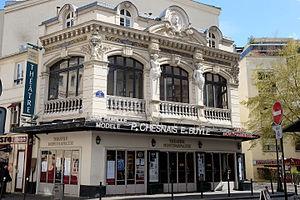
Théâtre Montparnasse - Paris XIV
Le 14ᵉ arrondissement de Paris est l'un des vingt arrondissements de la capitale française. Il est situé sur la rive gauche de la Seine, dans le sud de la ville. Il englobe des quartiers qui faisaient autrefois partie de Gentilly et de Montrouge. Il touche au nord le 5ᵉ arrondissement et le 6ᵉ arrondissement, à l'est le 13ᵉ arrondissement et à l'ouest le 15ᵉ arrondissement. Au sud se trouvent les communes de Gentilly, de Montrouge et de Malakoff.
Le théâtre Montparnasse est un théâtre parisien situé 31 rue de la Gaîté, dans le 14ᵉ arrondissement.